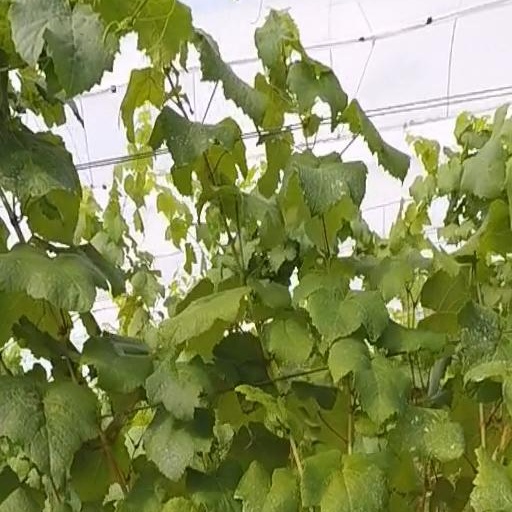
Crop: grape